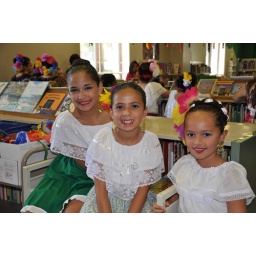
Three girls in traditional dress at the Oak Park Library's Latino Festival.